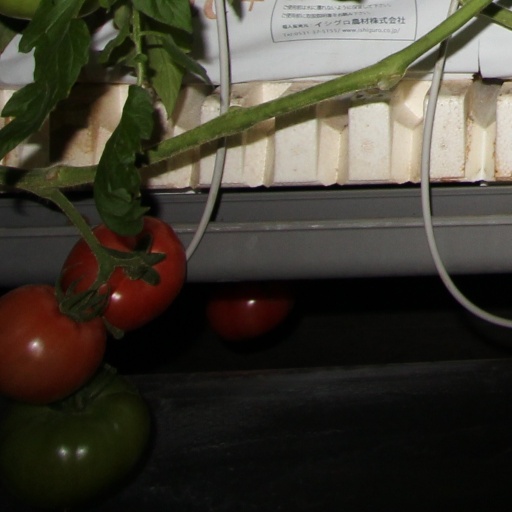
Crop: tomato